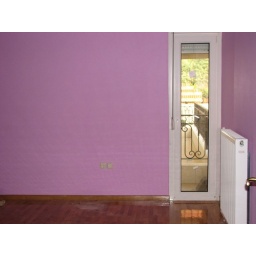
The small balcony door to our bedroom. It is good, because I don't like much light in the bedroom!